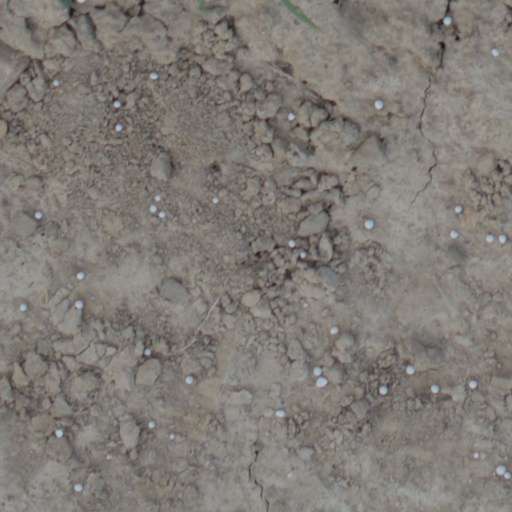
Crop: wheat